Passengers of the Titanic

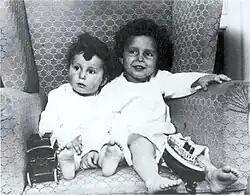
Michel (right) and Edmond Navratil, the "Titanic Orphans"

Two Roman Catholic priests on board, Father Thomas Byles and Father Joseph Peruschitz, celebrated mass every day for second- and third-class passengers during the voyage. Father Byles gave his homilies in English, Irish, and French and Father Peruschitz gave his in German and Hungarian. Father Byles reportedly perished in the sinking, performing blessings and last rites for those trapped.